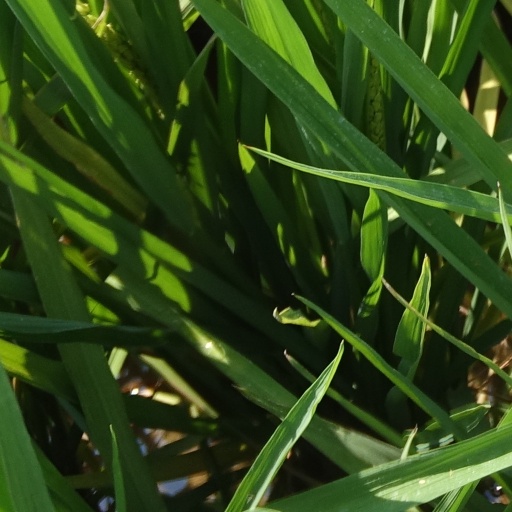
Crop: rice